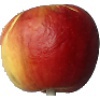
Label: red_yellow_apple